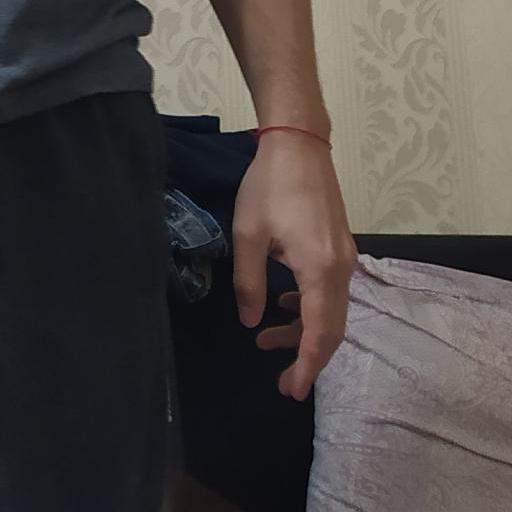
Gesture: no_gesture